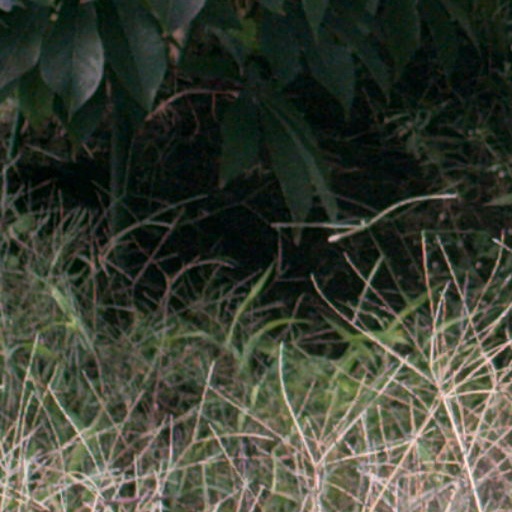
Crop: cassava